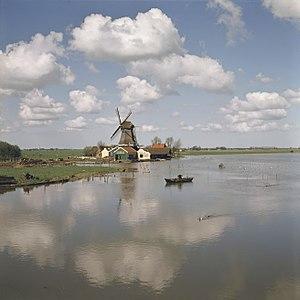
Un moulin à scier ou moulin-scierie ou scierie à vent est une scieries à bois mue par le vent, soit un moulin à vent dédié au sciage du bois. On doit cette invention à Cornelis Corneliszoon van Uitgeest qui réussit en 1592 à utiliser un vilebrequin pour changer le mouvement circulaire d'un moulin en le mouvement de va-et-vient d'une scie. Sur les 584 éoliennes industrielles dénombrées sur la rivière Zaan en 1731, 256 étaient utilisées pour scier du bois.